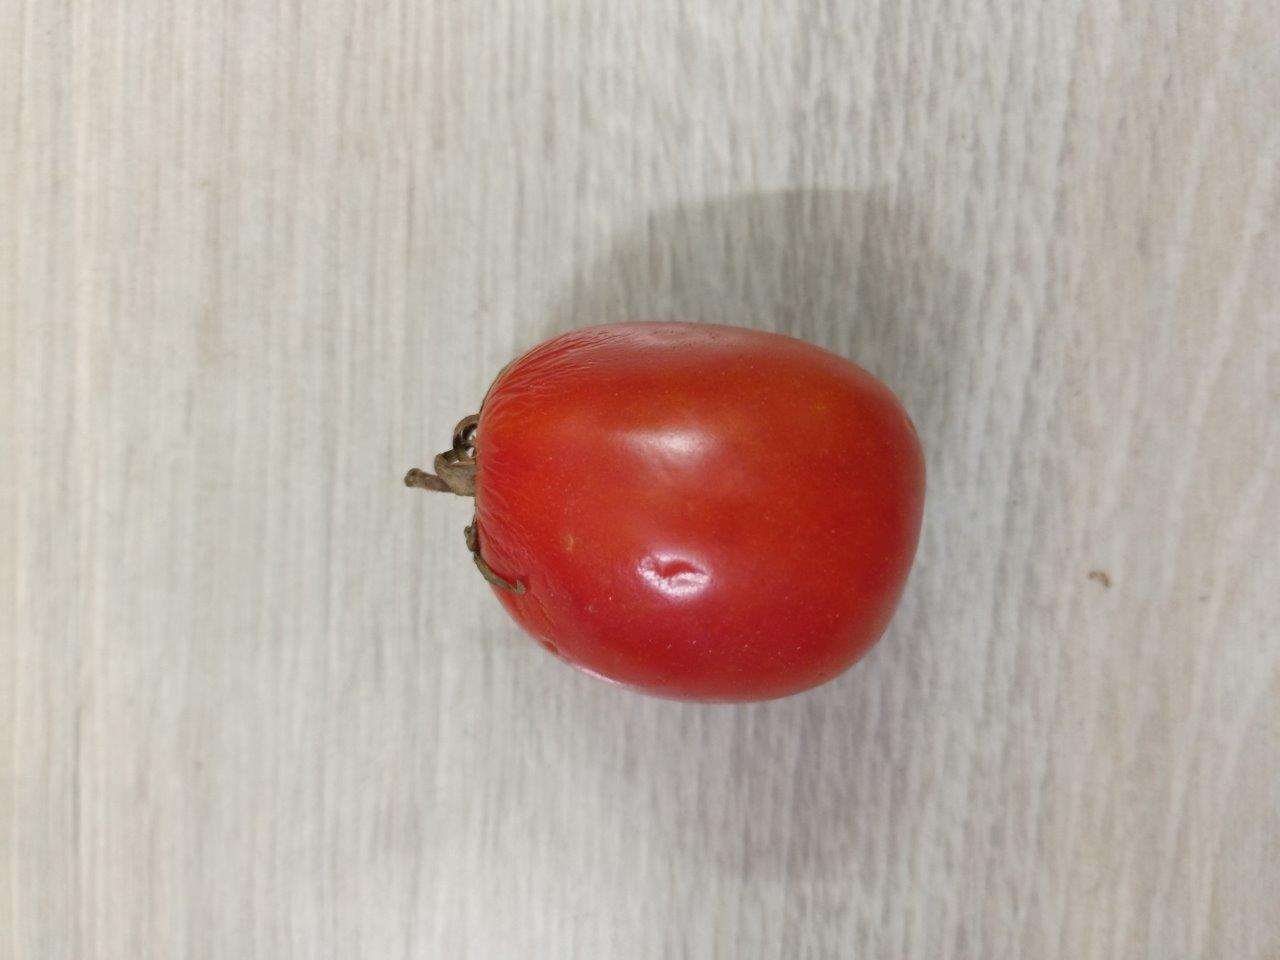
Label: Fresh